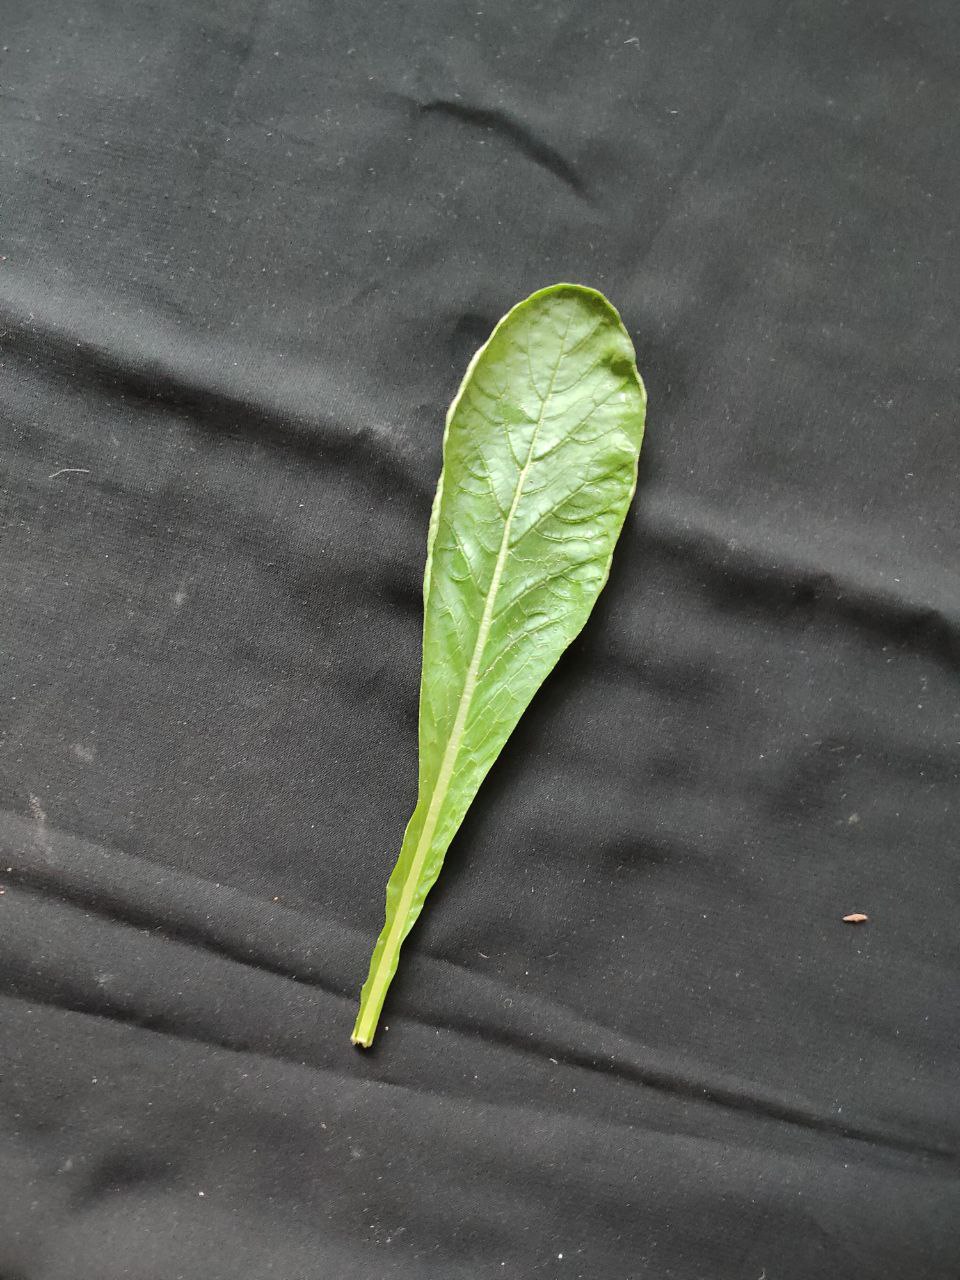
Label: Fresh leaf